Silver Lake Farm

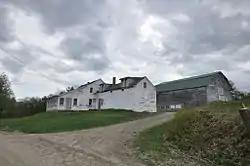

The Silver Lake Farm is a historic farmstead on Seaver Road in northwestern Harrisville, New Hampshire. Established about 1820, it was a highly successful local farm, serving first businesses as far off as Keene, and then the local summer resort trade at nearby Silver Lake. The house is relatively little-altered despite intensive use into the 20th century. The farmstead was listed on the National Register of Historic Places in 1988.